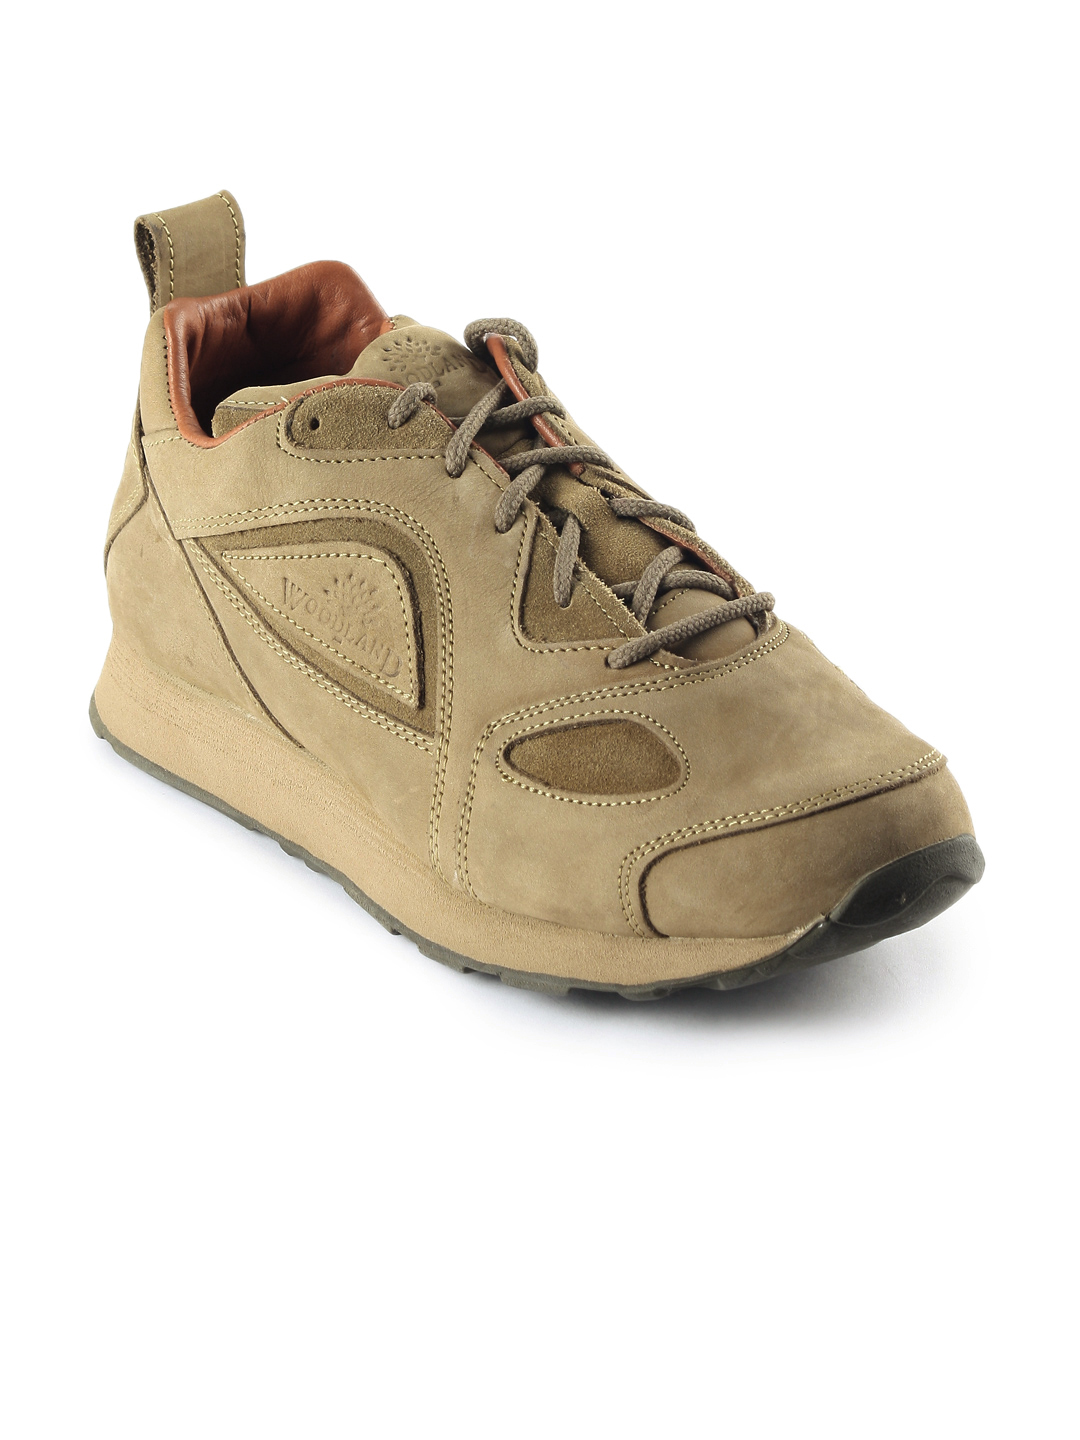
Woodland Men Khaki Casual Shoes
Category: Footwear / Shoes / Casual Shoes
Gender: Men
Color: Khaki
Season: Summer 2016
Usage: Casual